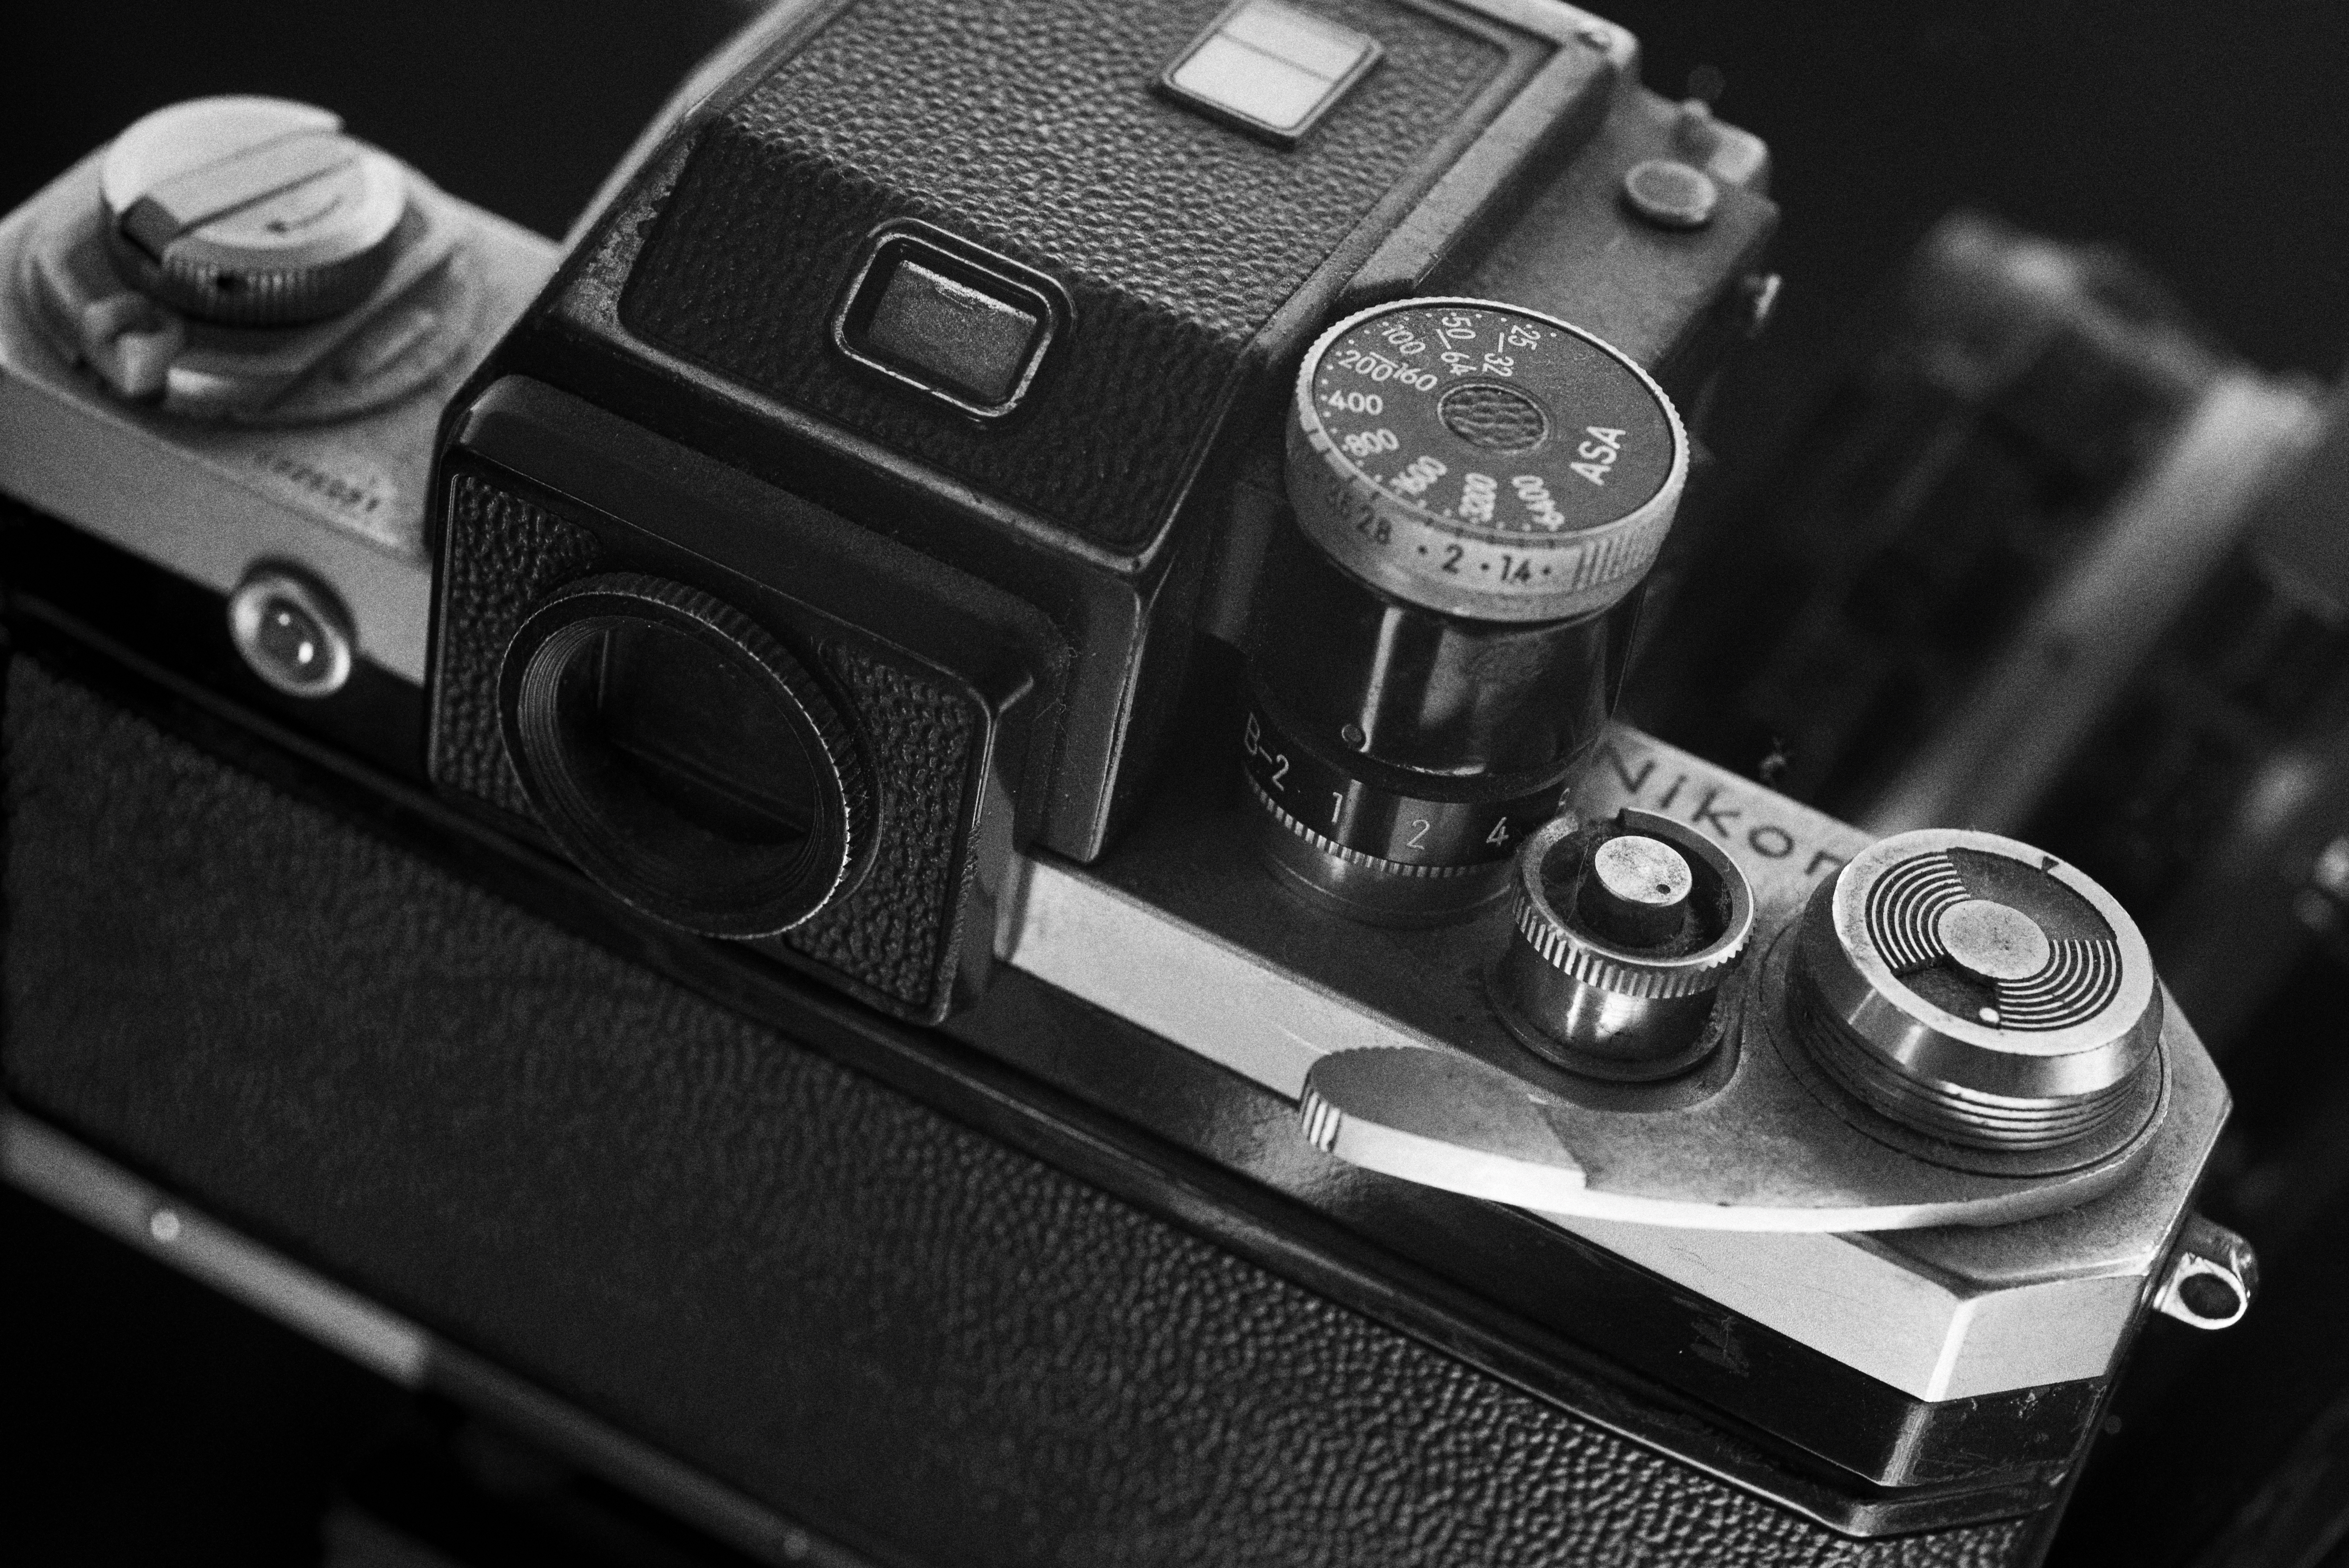
reflex camera, camera lens, digital camera, mirrorless interchangeable lens camera, Point and shoot camera, camera accessory, flash photography, camera, film camera, lens, cameras optics, single lens reflex camera, automotive design, digital slr, macro photography, gadget, auto part, optical instrument, input device, carbon, font, lens hood, office equipment, still life photography, strap, personal luxury car, machine, monochrome